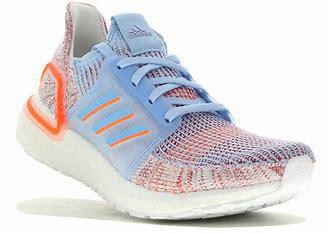
Brand: Adidas
Model: Ultraboost 19